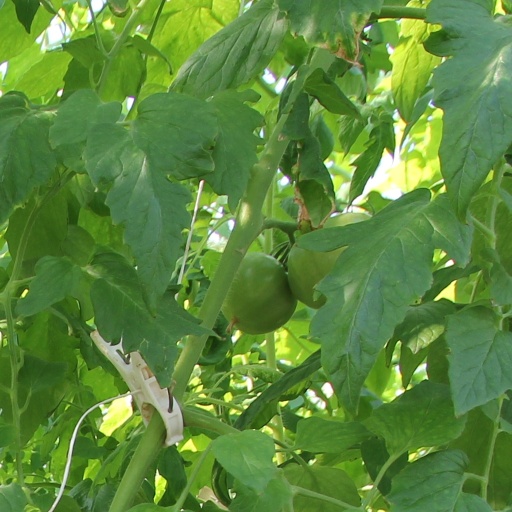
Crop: tomato